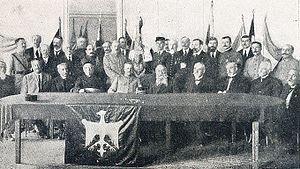
La Légion des Bayonnais est un surnom donné à la section des volontaires d'origine polonaise qui a constitué une force militaire dès le début de la Première Guerre mondiale, provenant de toutes les régions de France et dont la formation au sein de la Légion étrangère s'est déroulée à Bayonne.
La diaspora polonaise en France est constituée par l'ensemble des personnes nées sur le territoire de la Pologne ainsi que de leurs descendants, se disant Polonais et vivant sur le territoire français. Les Polonais désignent leur communauté par le terme latin de Polonia. L'histoire de la Polonia française remonte au début du XIXᵉ siècle, à l'époque où l'État polonais était dépecé et rayé de la carte de l'Europe par les pays voisins et où les persecutions conduites par ces puissances occupantes poussaient les Polonais à l'exil.